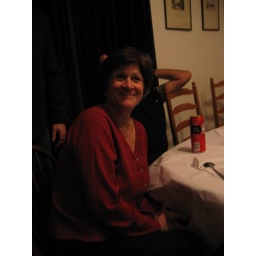
This was at the table in the house we rented during the party. My uncle had just told a joke.